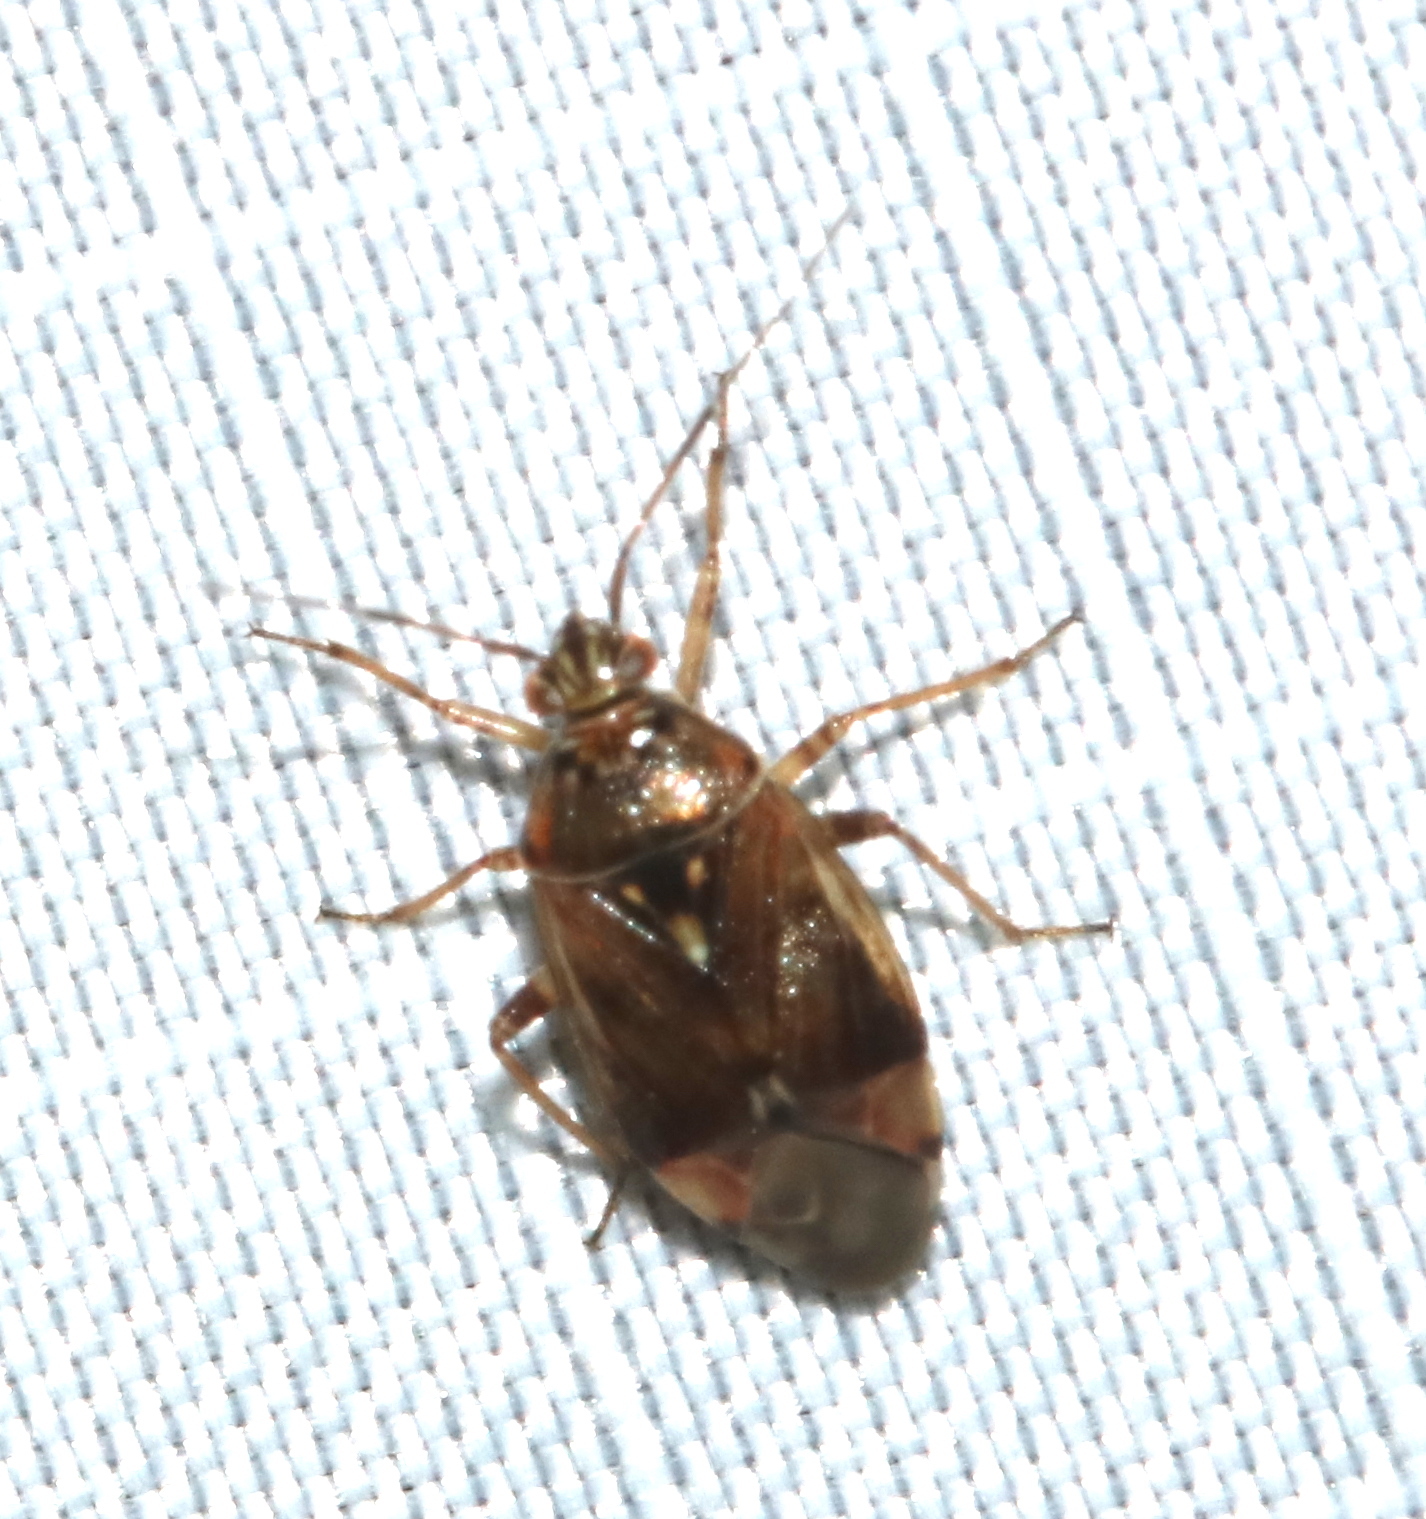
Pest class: lygus_bug